Mikkel Aagaard

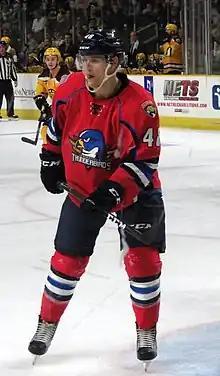

Mikkel Aagaard (born 18 October 1995) is a Danish professional ice hockey forward who is currently playing with Skellefteå AIK of the Swedish Hockey League (SHL).